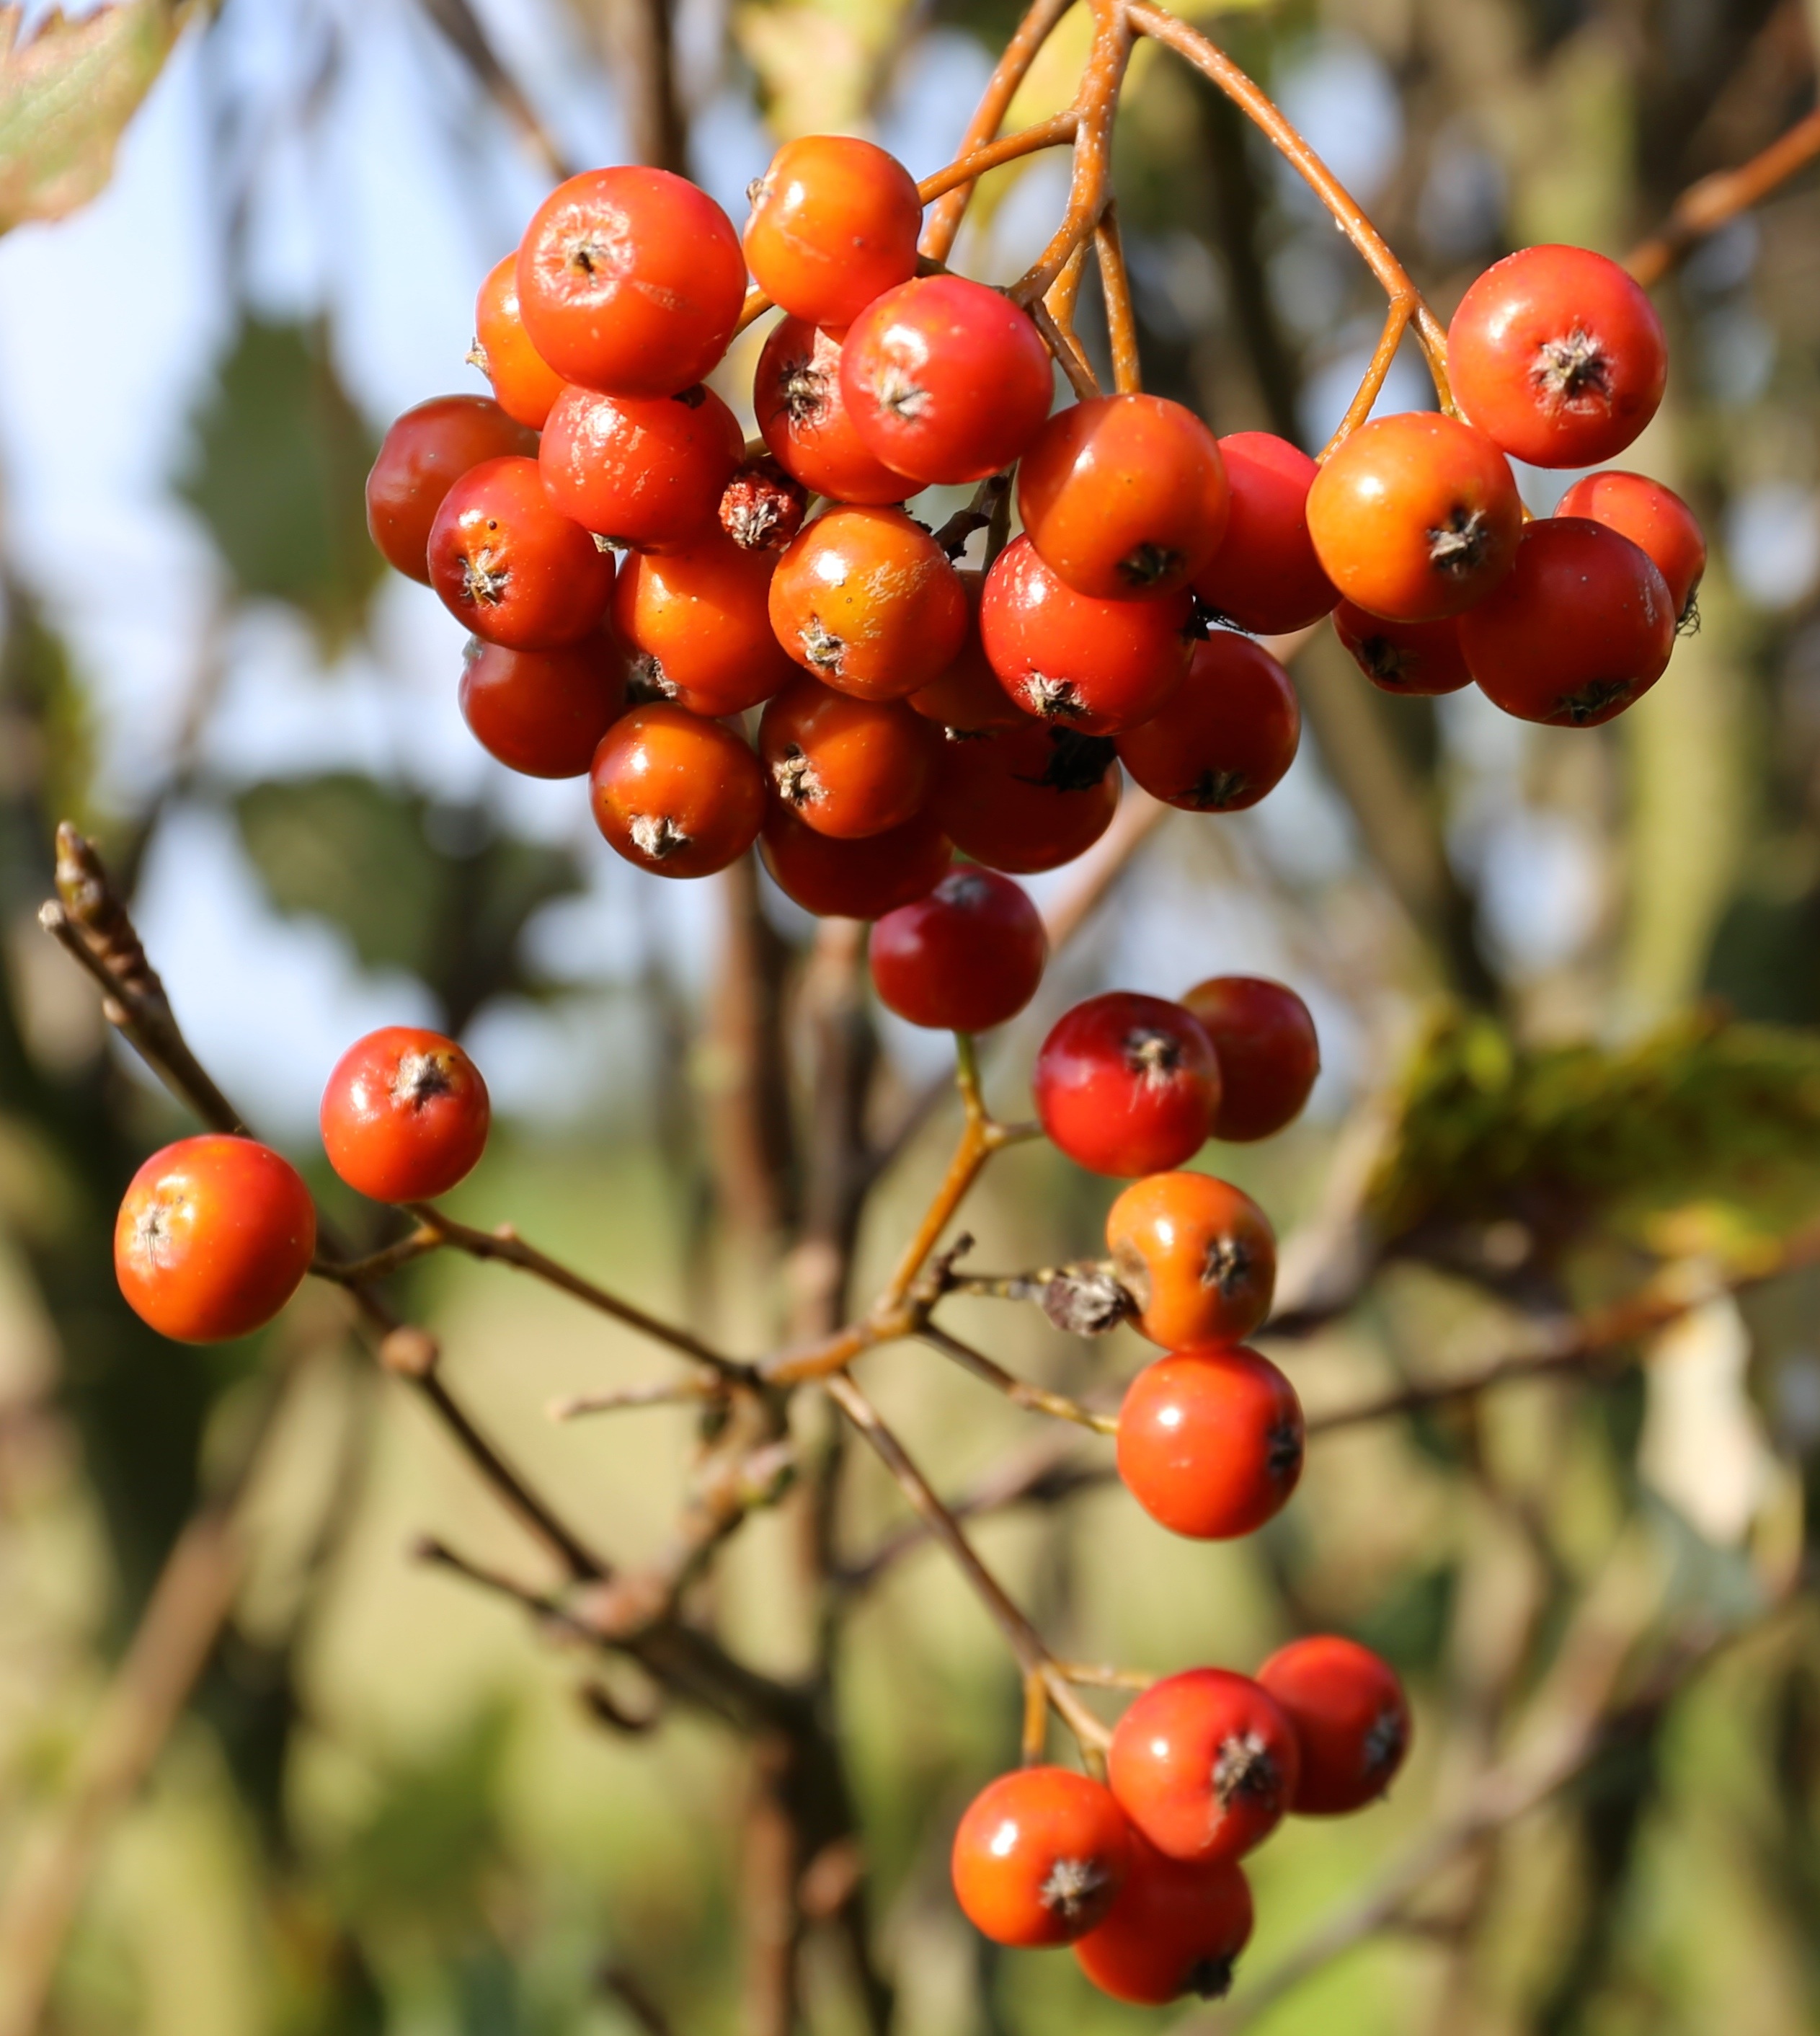
branch, plant, fruit, berry, flower, food, produce, autumn, flora, ass, shrub, rowan, hawthorn, rose hip, macro photography, flowering plant, currant, cloudberry, land plant, hippophae, swedish whitebeam